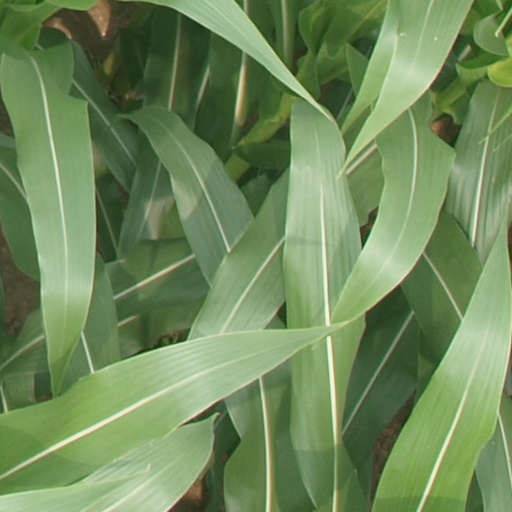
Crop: maize; corn